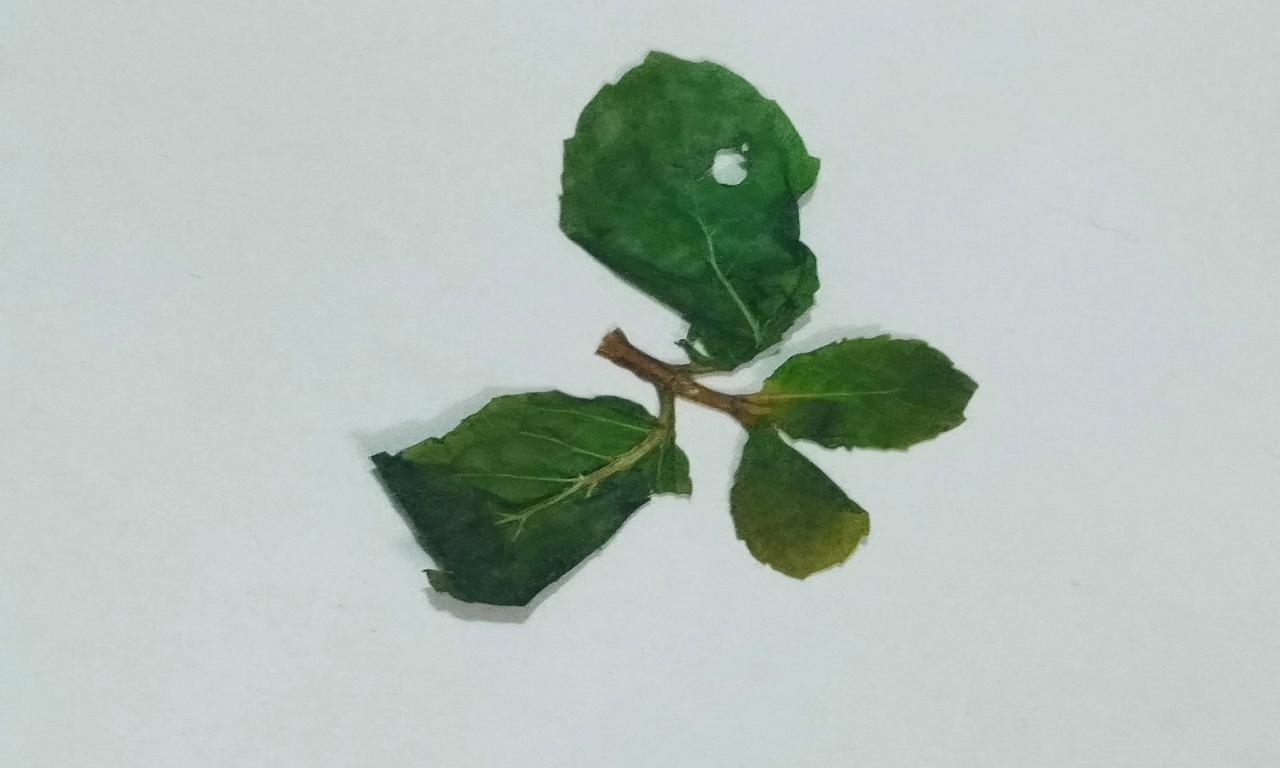
Label: Dried